Tallinn Bay

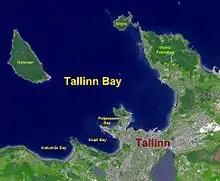
Parts of the Tallinn Bay

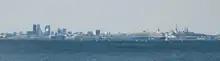
Tallinn Roadstead in 2021

Tallinn Bay is a bay in Estonia on the southern coast of the Gulf of Finland. The Estonian capital city Tallinn is located on the southern coast of the bay.